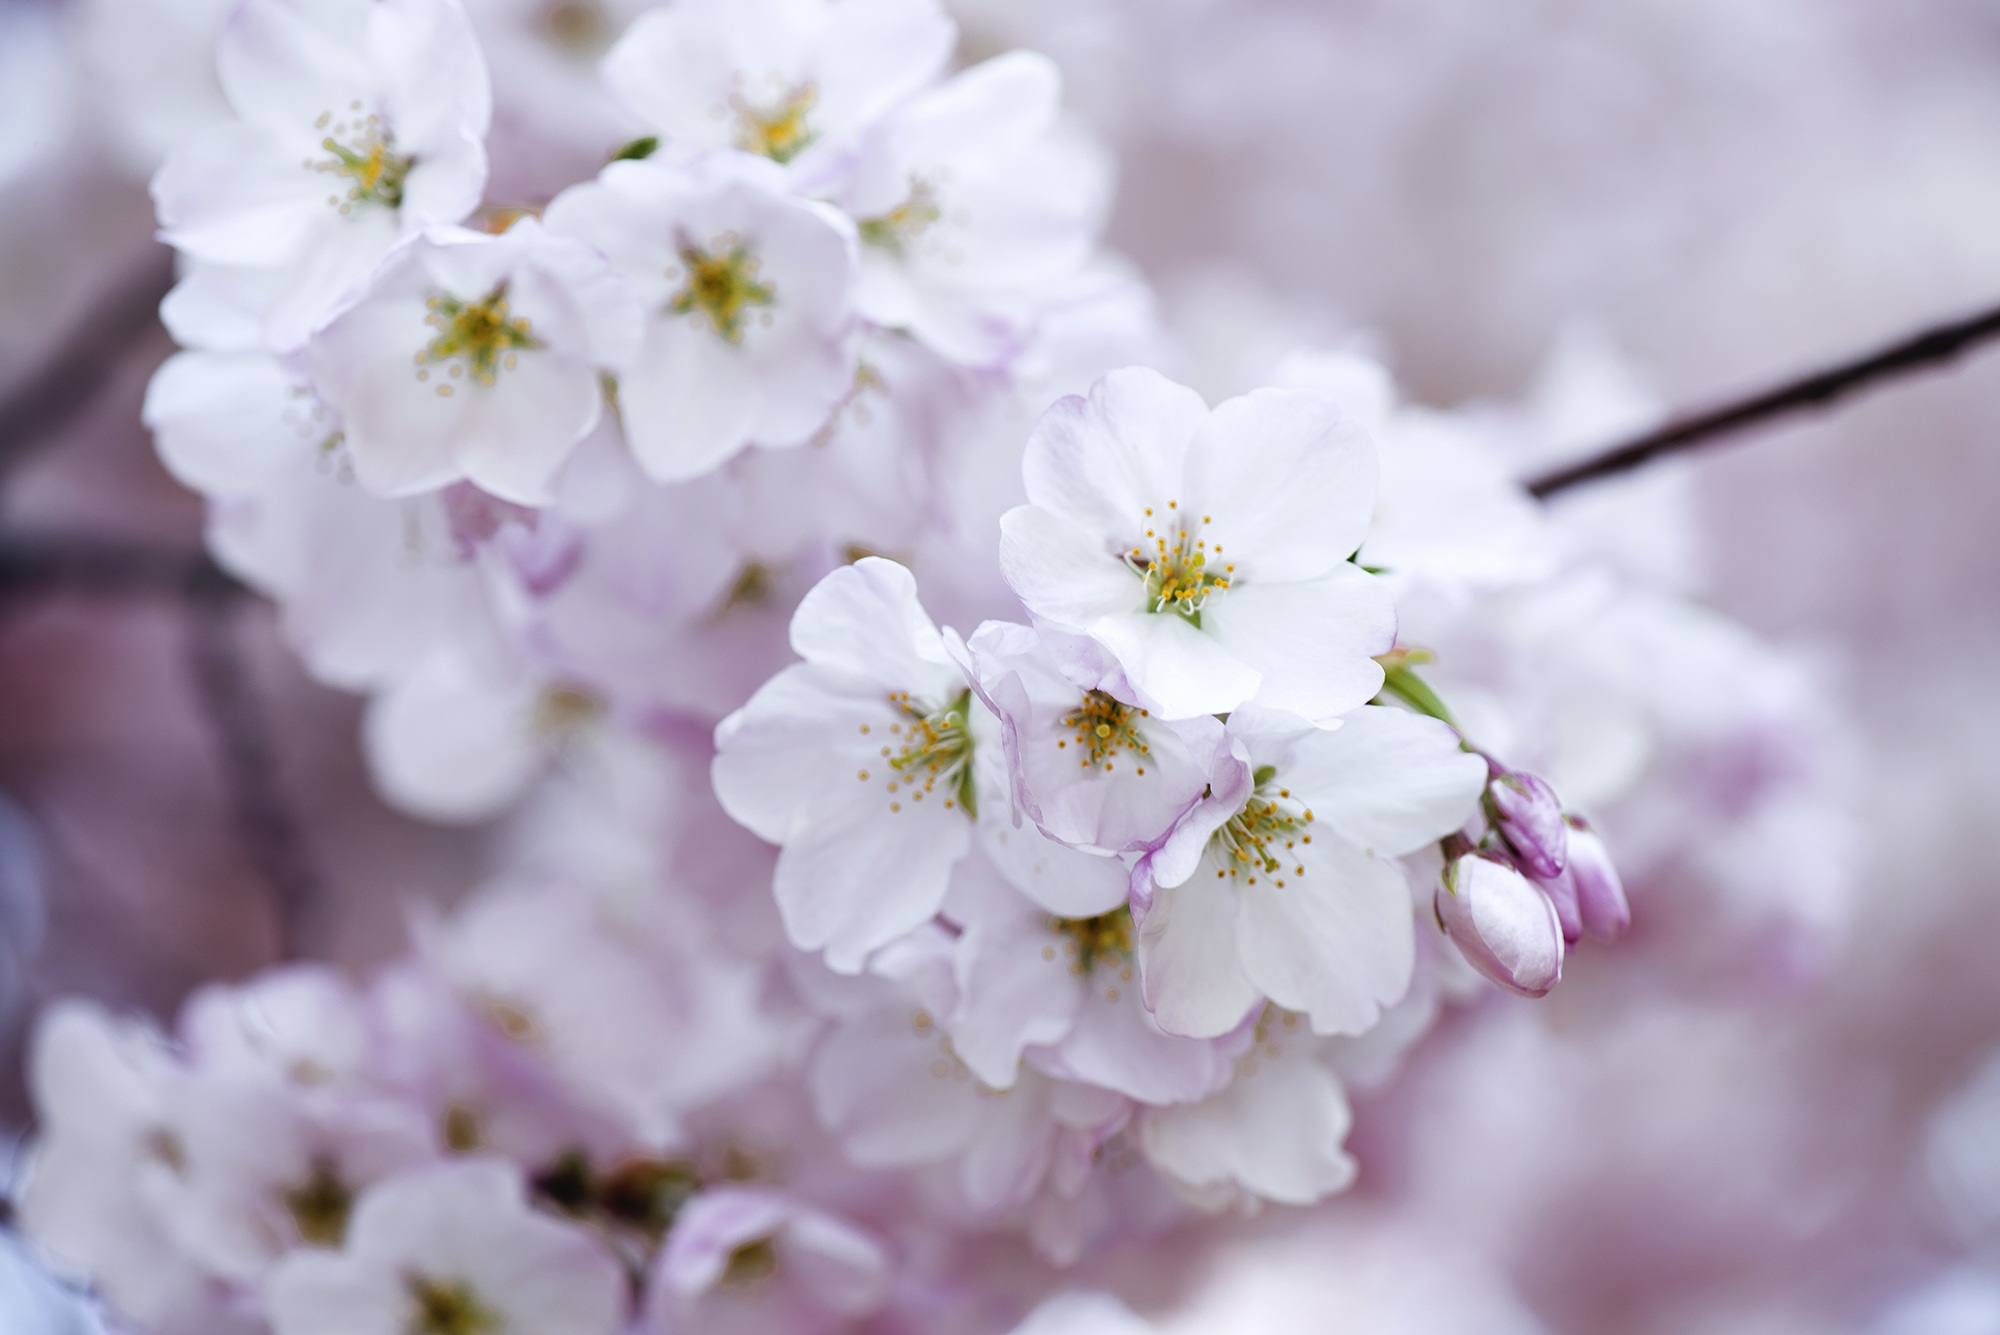
nature, branch, blossom, plant, flower, petal, food, spring, produce, natural, romantic, blooming, pink, japan, flora, season, cherry blossom, freshness, close up, japanese, seasonal, beauty, springtime, sakura, oriental, cherry, macro photography, flowering plant, rose family